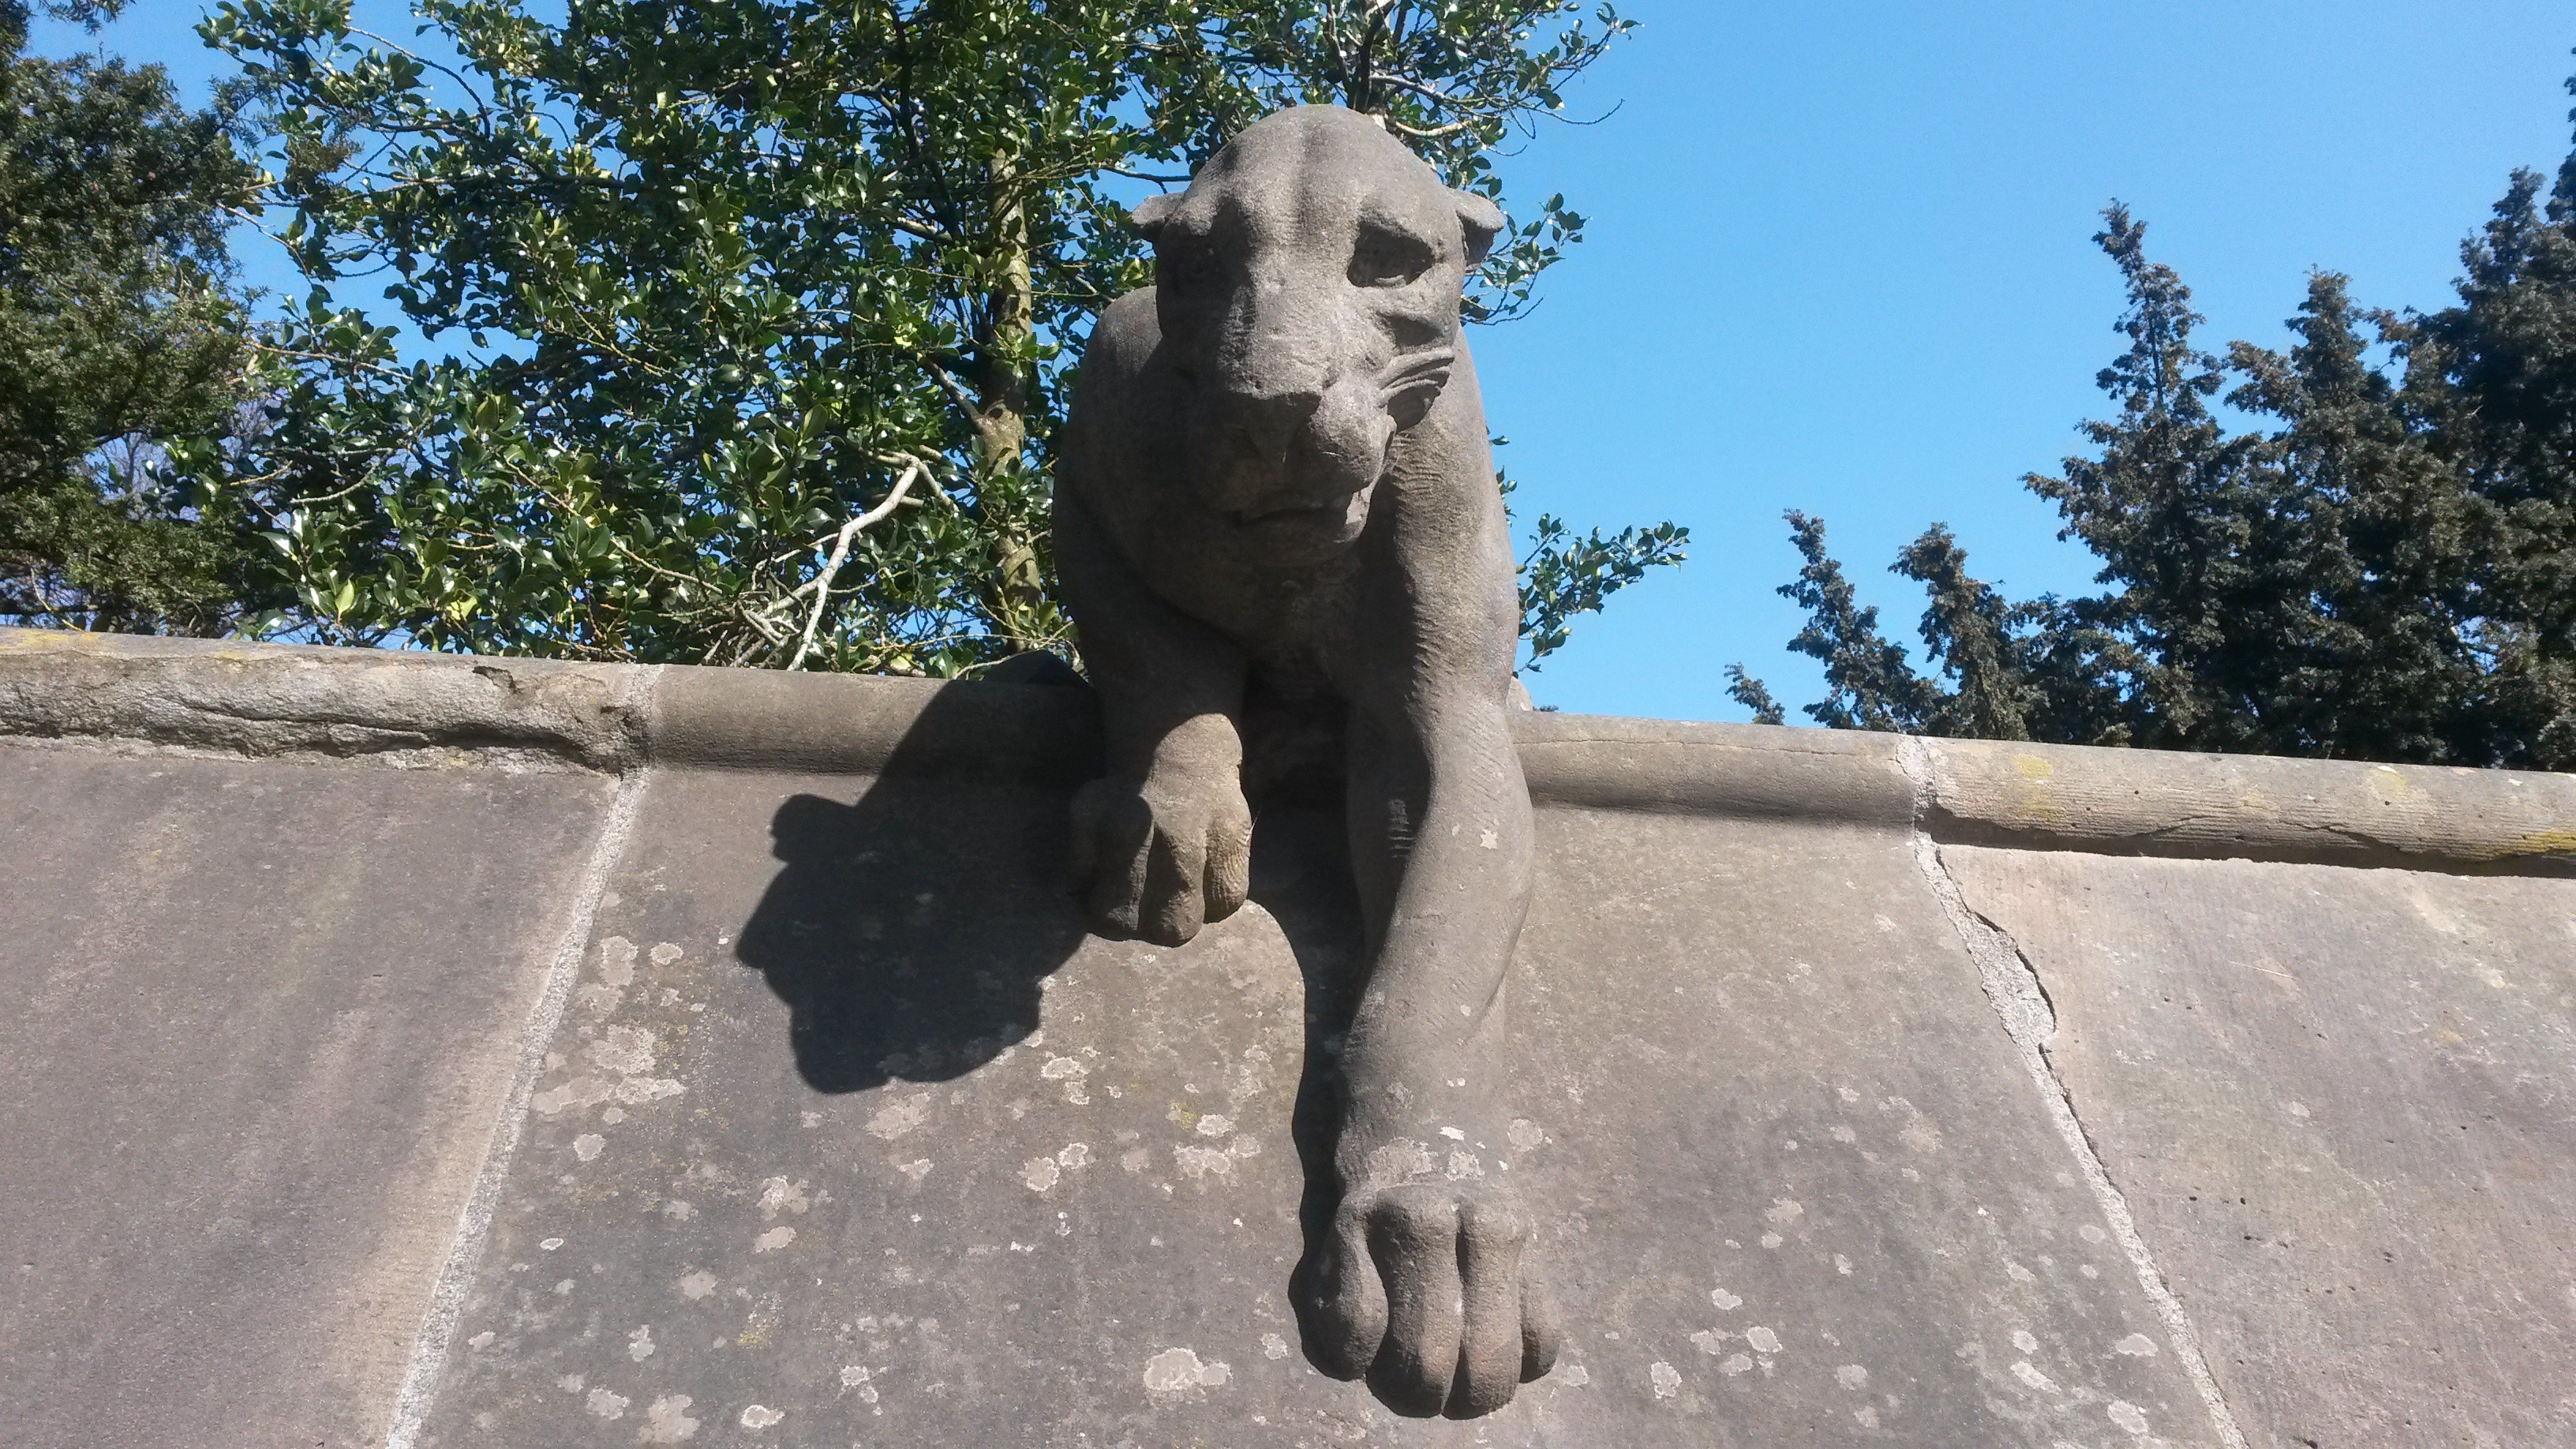
architecture, dog, stone, statue, mammal, castle, landmark, sculpture, wales, medieval, art, welsh, cardiff, dog like mammal, cardiff castle